Eastwell Park

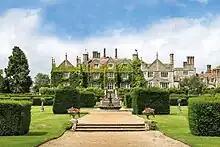
Eastwell Manor (rebuilt in 1920s)

The 5th Earl of Warwick recalled visits to Eastwell Park saying ""Among the great sporting estates Eastwell was one of the best"", it's also where ""I saw the finest jewels I have ever seen in my life"". The Earl and Countess of Warwick were talking jewelry when the duchess said to the countess: ""If you would like to see my jewels, I will tell my maid to put them all out in my room tomorrow evening, after tea, and if your husband is interested, bring him too."" At the appointed date, the earl and countess went back to Eastwell and were astonished to find that the duchess's room was filled with""precious stones; the bed, the tables, the chairs were covered with cases containing tiaras, ropes of pearls, necklaces, bracelets, brooches of rarest lustre and beauty and inestimable value. One would have thought that the world had been ransacked to lay these treasures at the Duchess’s feet, and there seemed to be enough for an entire royal family rather than for one member of it".".